Uriah Heep (David Copperfield)

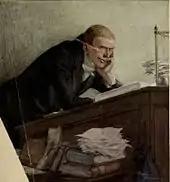
Artwork of Uriah Heep by Frank Reynolds (1910)

Much of "David Copperfield" is autobiographical, and some scholars believe Heep's mannerisms and physical attributes to be based on Hans Christian Andersen, whom Dickens met shortly before writing the novel. Uriah Heep's schemes and behaviour could also be based on Thomas Powell, an employee of Thomas Chapman, a friend of Dickens'. Powell "ingratiated himself into the Dickens household" and was discovered to be a forger and a thief, having embezzled £10,000 from his employer. He later attacked Dickens in pamphlets, calling particular attention to Dickens' social class and background.